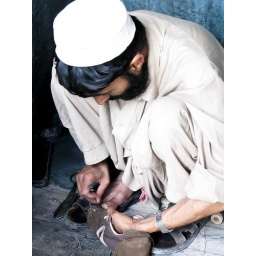
An Koren girl bought a pare of shoes in Aliaibad.